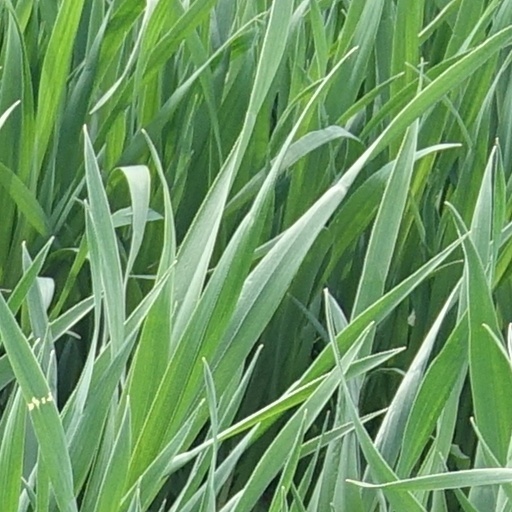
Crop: wheat